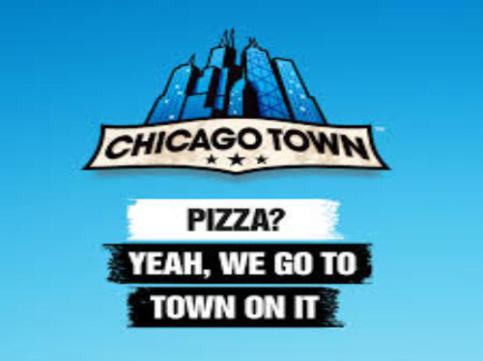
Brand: chicago town
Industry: Food